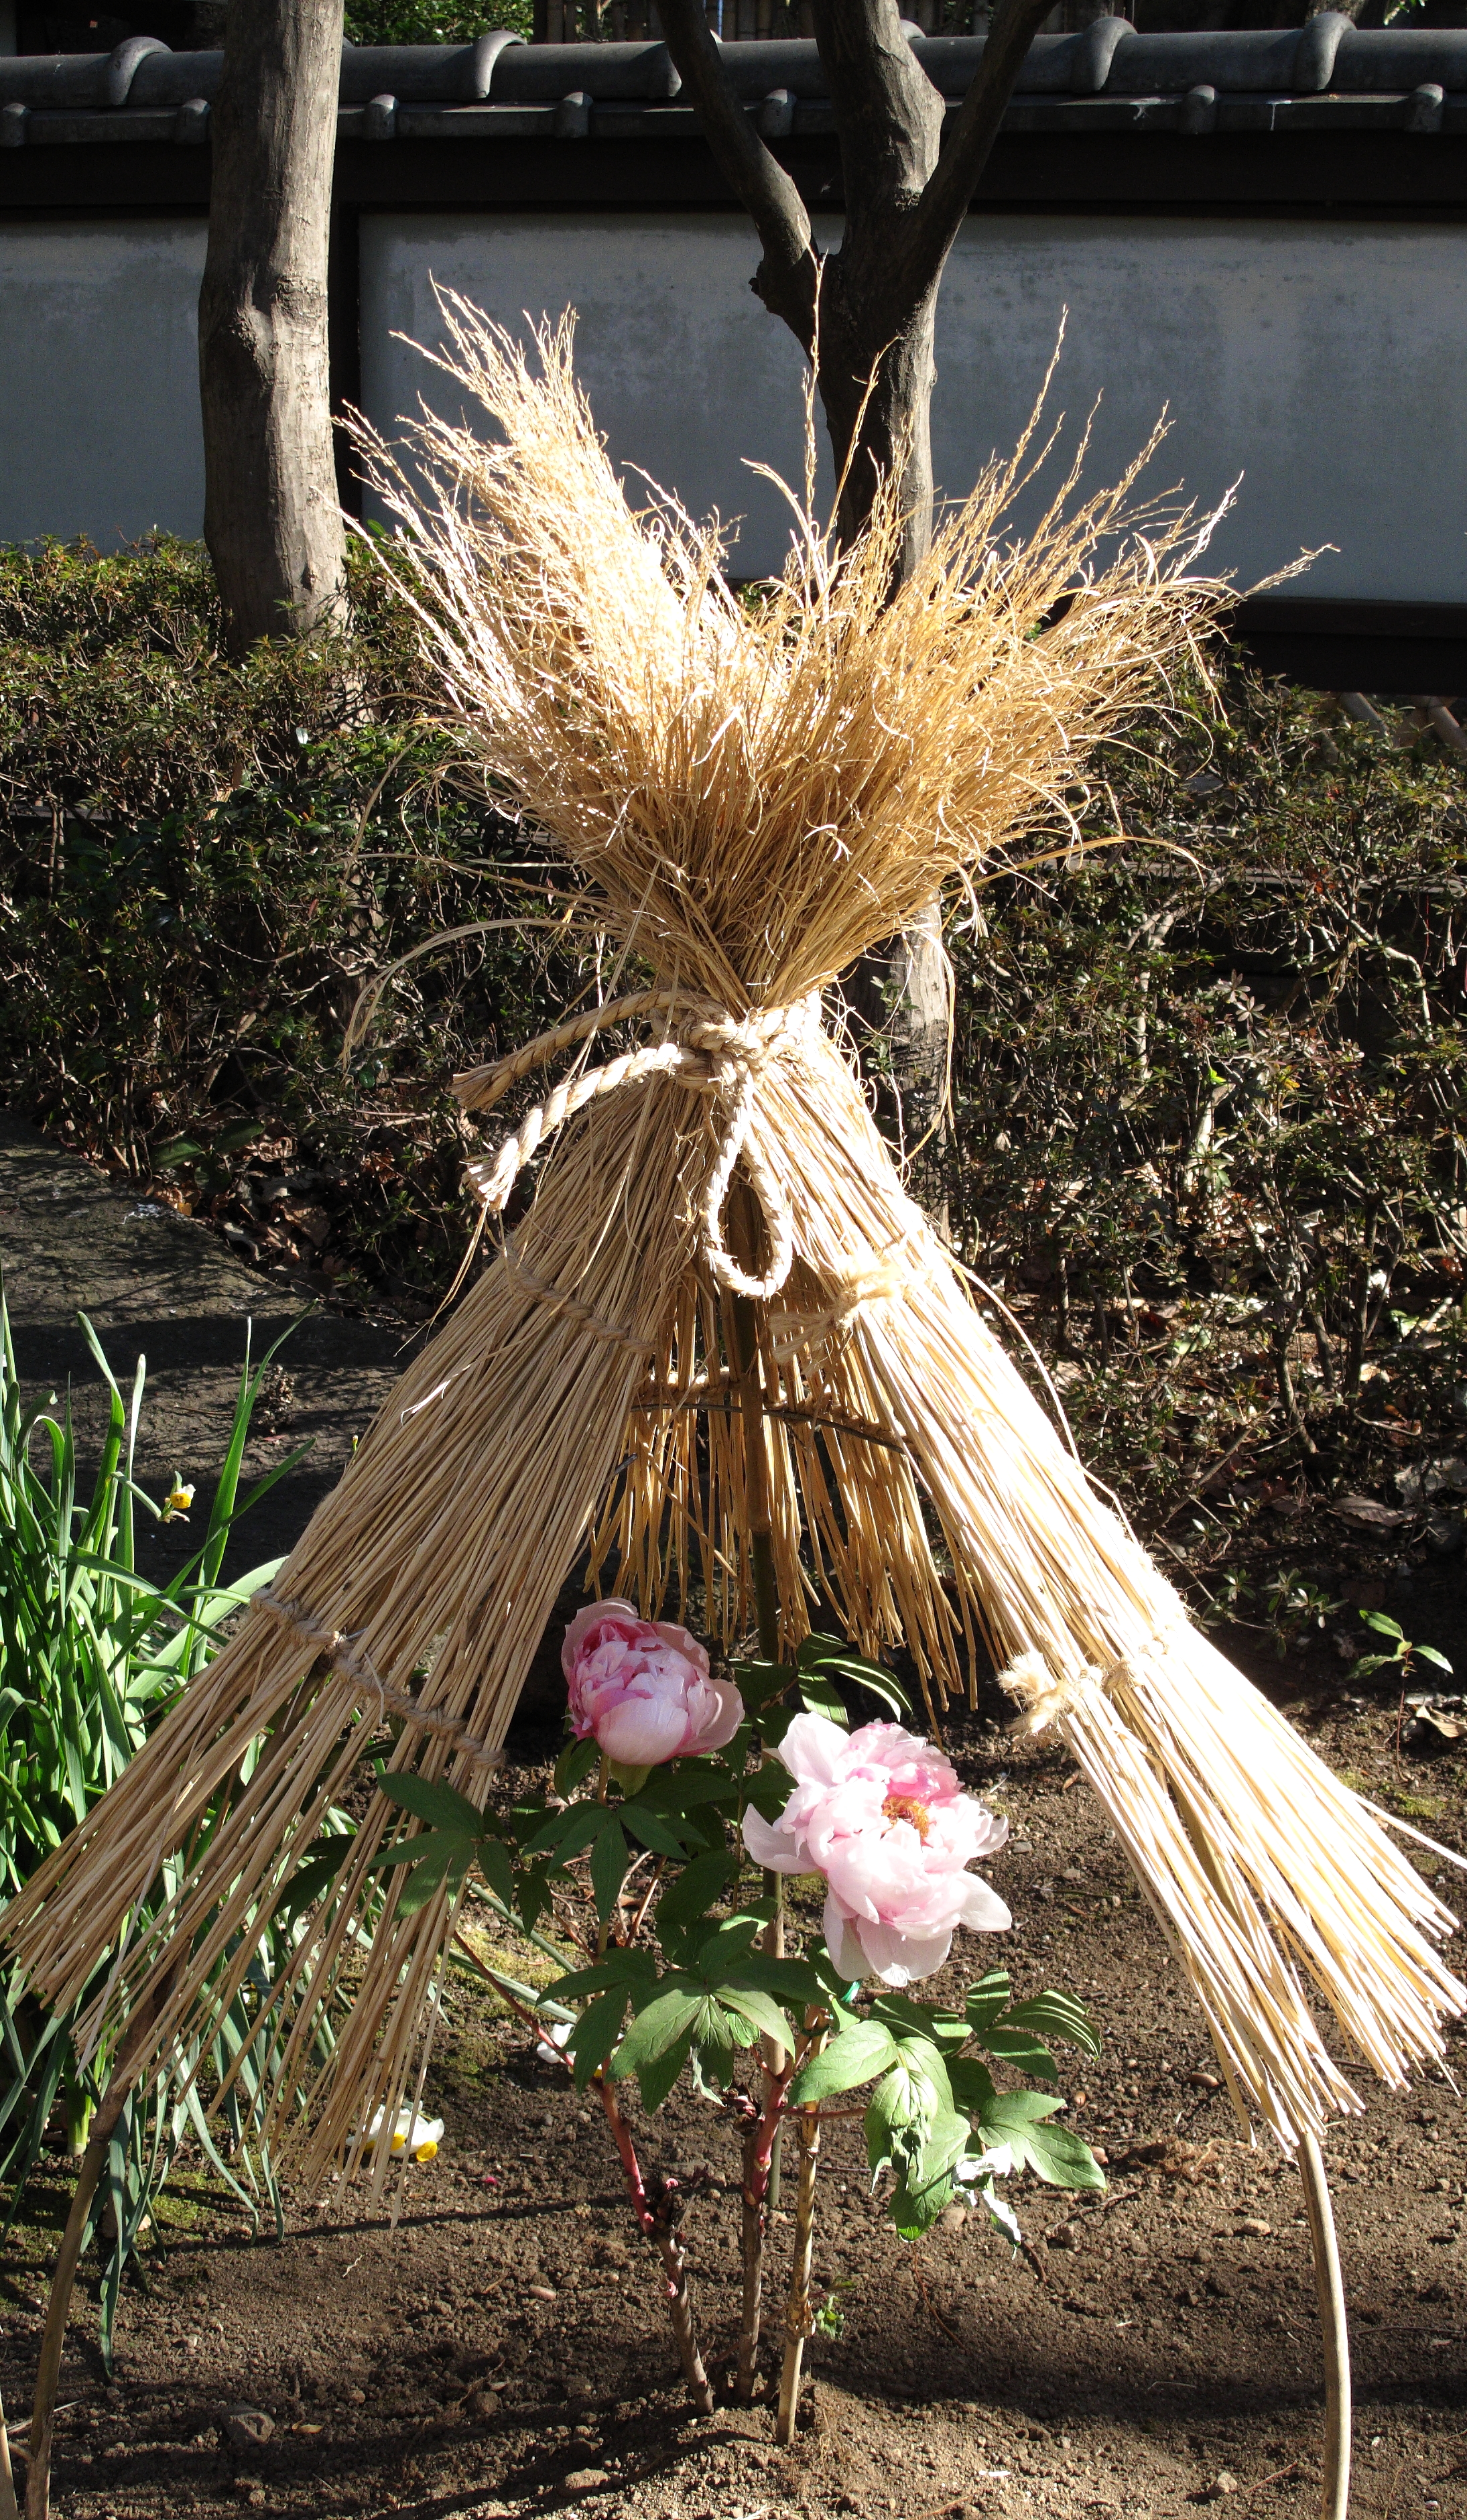
tree, nature, grass, branch, plant, leaf, flower, spring, high, autumn, botany, garden, flora, tokyo, hires, powershot, hi, res, resolution, peony, g10, taitoku, uenotoshogu, grass family, woody plant